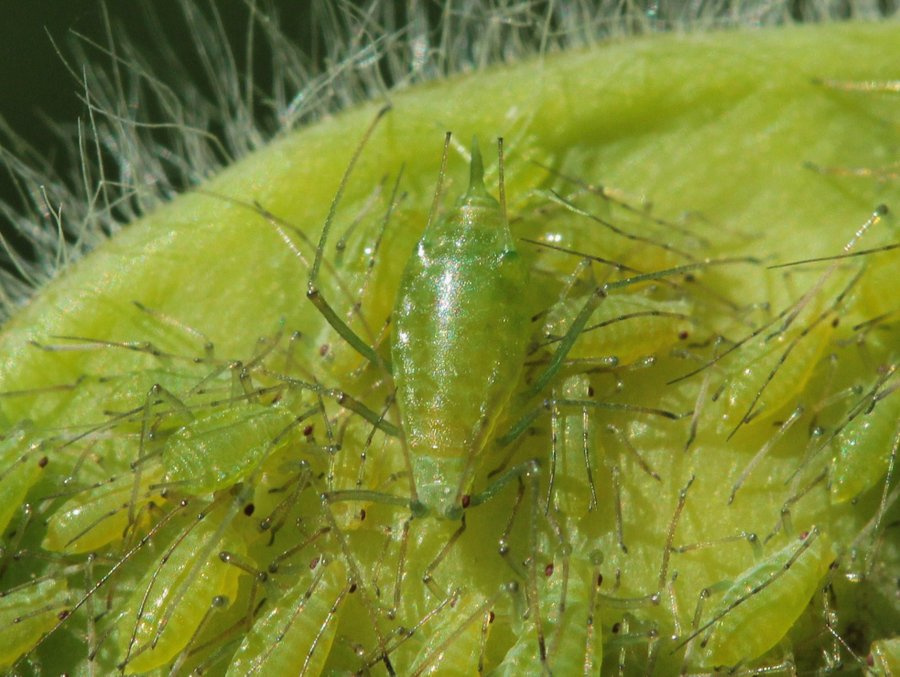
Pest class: pea_aphid